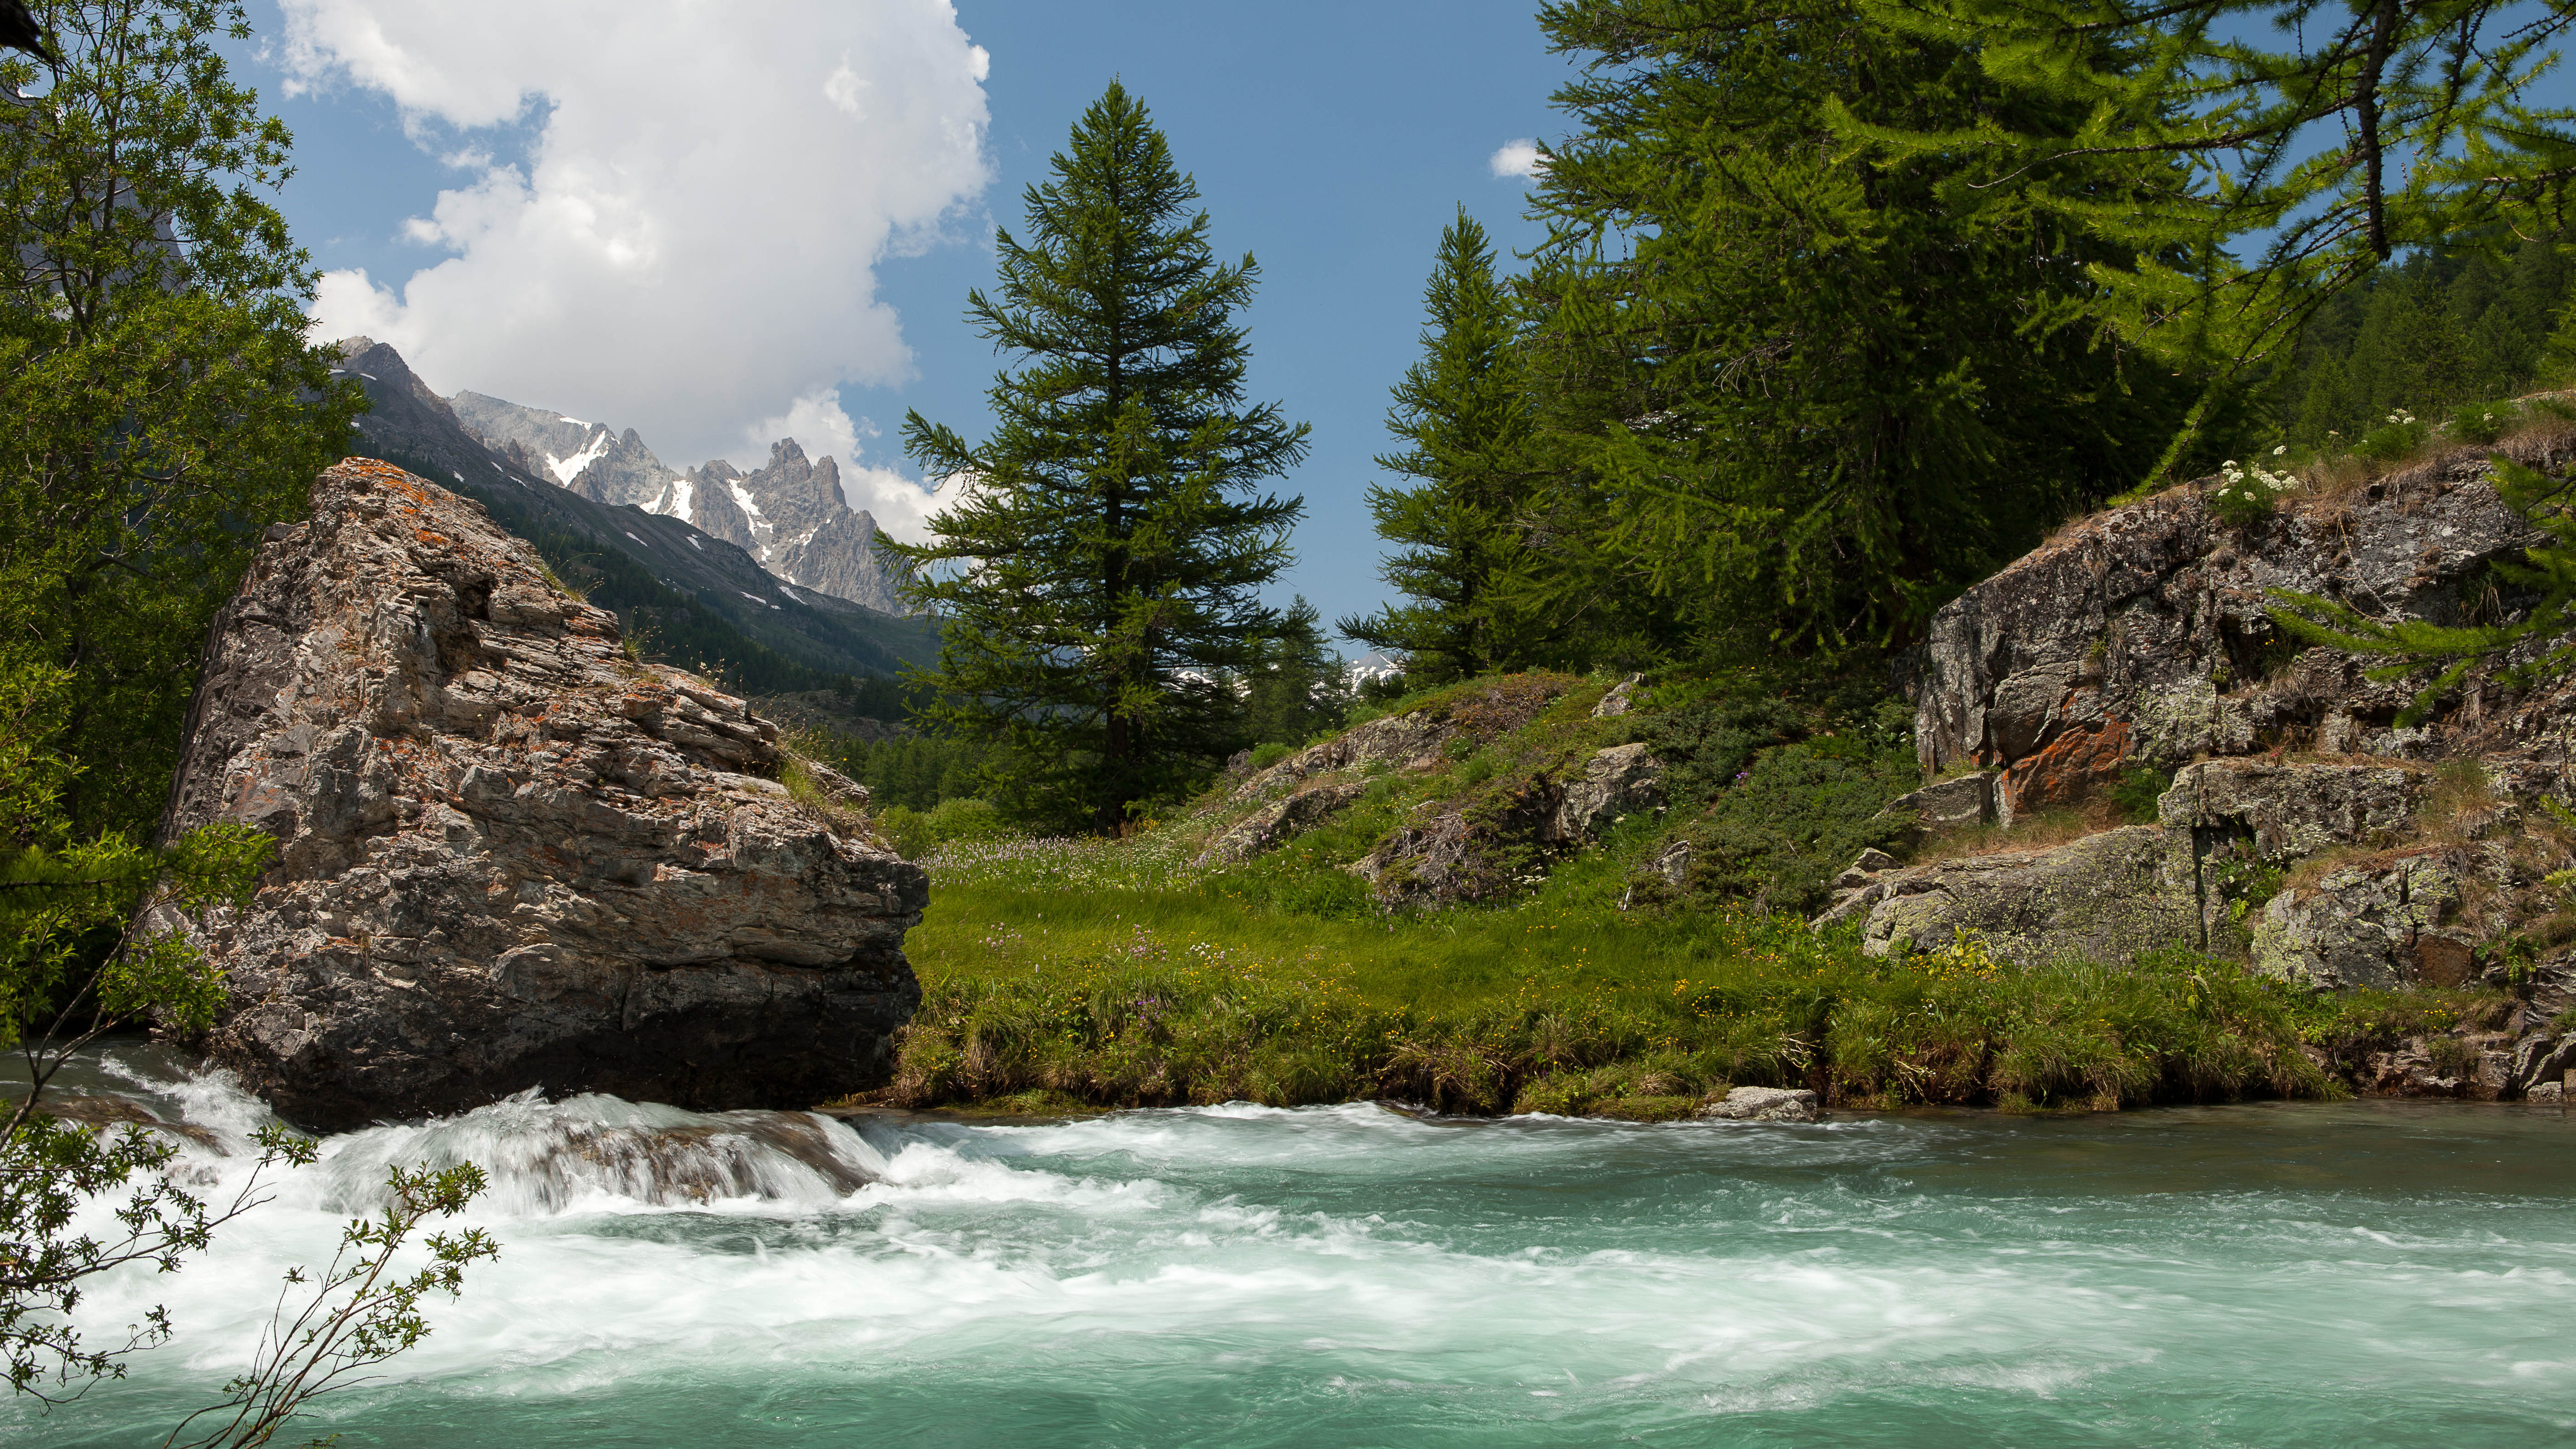
landscape, wilderness, mountain, river, valley, mountain range, france, canon, rapid, fjord, national park, body of water, paysage, french, 2470, water feature, riviere, ylliab, ylliabphoto, laphotographiesimple, photographe, clar e, nevache, landform, geographical feature, mountainous landforms